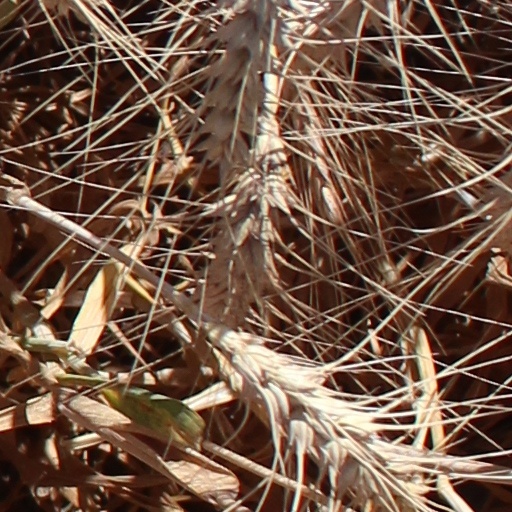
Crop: wheat